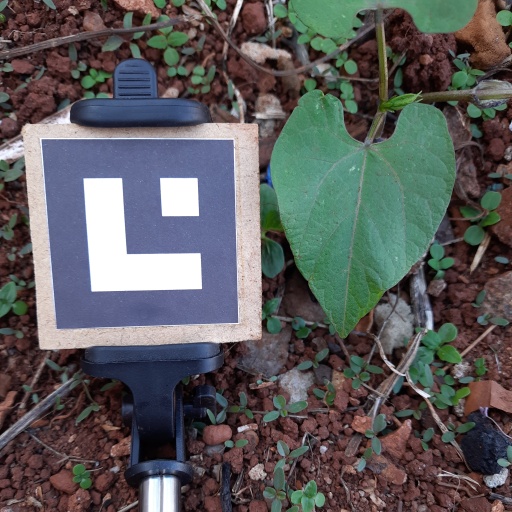
Observations: wavy surface, eating holes in the edge, under shade